World Trade Organization

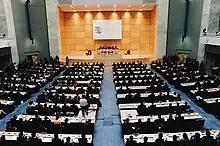
The World Trade Organization Ministerial Conference of 1998, in the Palace of Nations (Geneva, Switzerland)

The highest decision-making body of the WTO, the Ministerial Conference, usually meets every two years. It brings together all members of the WTO, all of which are countries or customs unions. The Ministerial Conference can take decisions on all matters under any of the multilateral trade agreements. Some meetings, such as the inaugural ministerial conference in Singapore (1996) and the inaugural ministerial conference in Cancún, Mexico (2003) involved arguments between developed nations and low-income and lower-middle income countries, referred to as the "Singapore issues", such as agricultural subsidies; while others such as the Seattle conference in 1999 provoked large demonstrations. The fourth ministerial conference in Doha, Qatar in 2001 approved China's entry to the WTO and launched the Doha Development Round which was supplemented by the sixth WTO ministerial conference in Hong Kong, which agreed to phase out agricultural export subsidies and to adopt the European Union's Everything but Arms initiative to phase out tariffs for goods from the least developed countries. At the sixth WTO Ministerial Conference of 2005 in December, WTO launched the Aid for Trade initiative and it is specifically to assist developing countries in trade as included in the Sustainable Development Goal 8 which is to increase aid for trade support and economic growth.